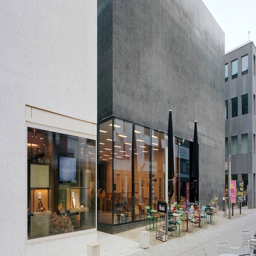
Kunstmuseum Liechtenstein